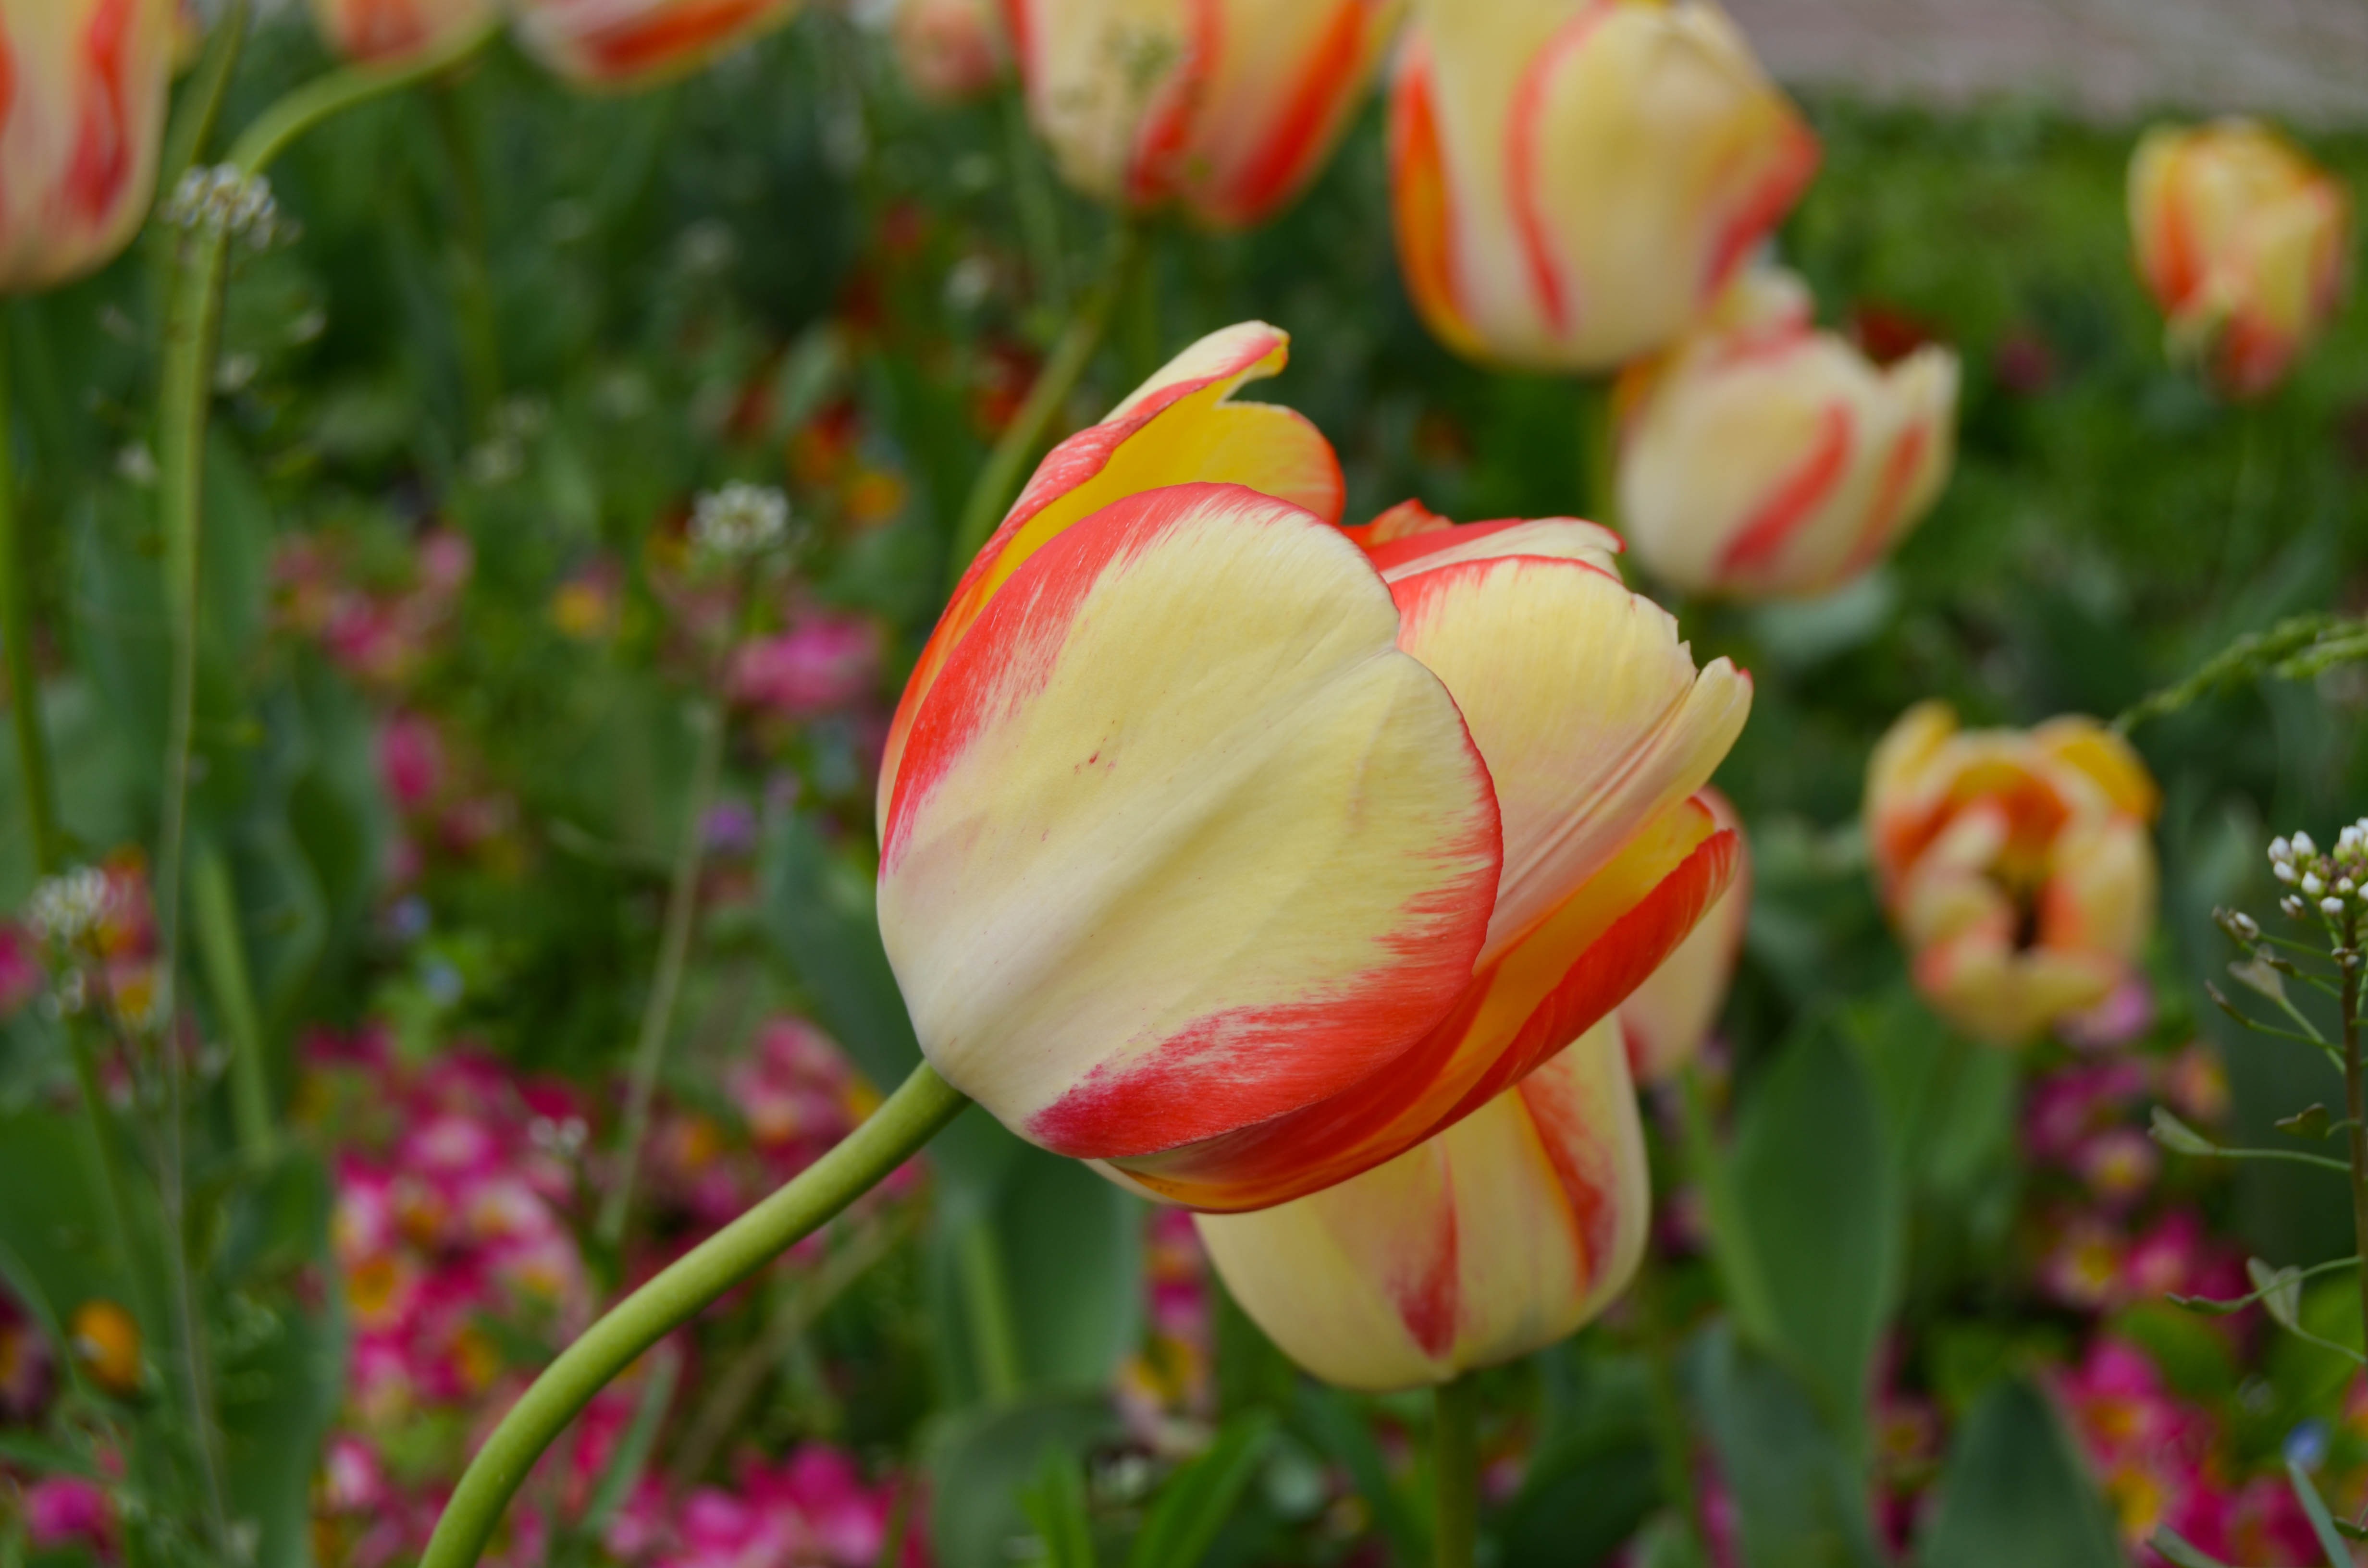
plant, flower, petal, tulip, orange, botany, yellow, flora, istanbul, tulips, macro photography, flowering plant, lily family, tulip festival, land plant